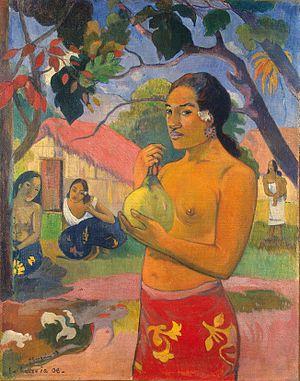
Tahiti est une île de la Polynésie française située dans le Sud de l'océan Pacifique. Elle fait partie du groupe des îles du Vent et de l'archipel de la Société. Cette île haute et montagneuse, d'origine volcanique, est entourée d'un récif de corail. L'île est composée de deux parties — Tahiti Nui, la plus importante, et Tahiti Iti également appelée la Presqu'île, reliées entre elles par l'isthme de Taravao.